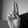
ASL letter: U